Miami Marathon Oil Company Service Station

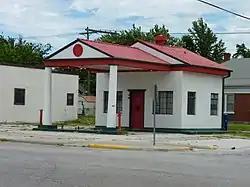
The former Marathon gas station in July 2010.

The Miami Marathon Oil Company Service Station, at 331 S. Main St. in Miami, Oklahoma, was built in 1929. It was listed on the National Register of Historic Places in 1995.